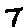
Label: 7